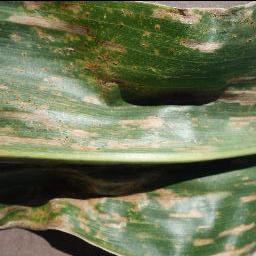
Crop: corn
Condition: (maize)_cercospora_spot_gray_spot